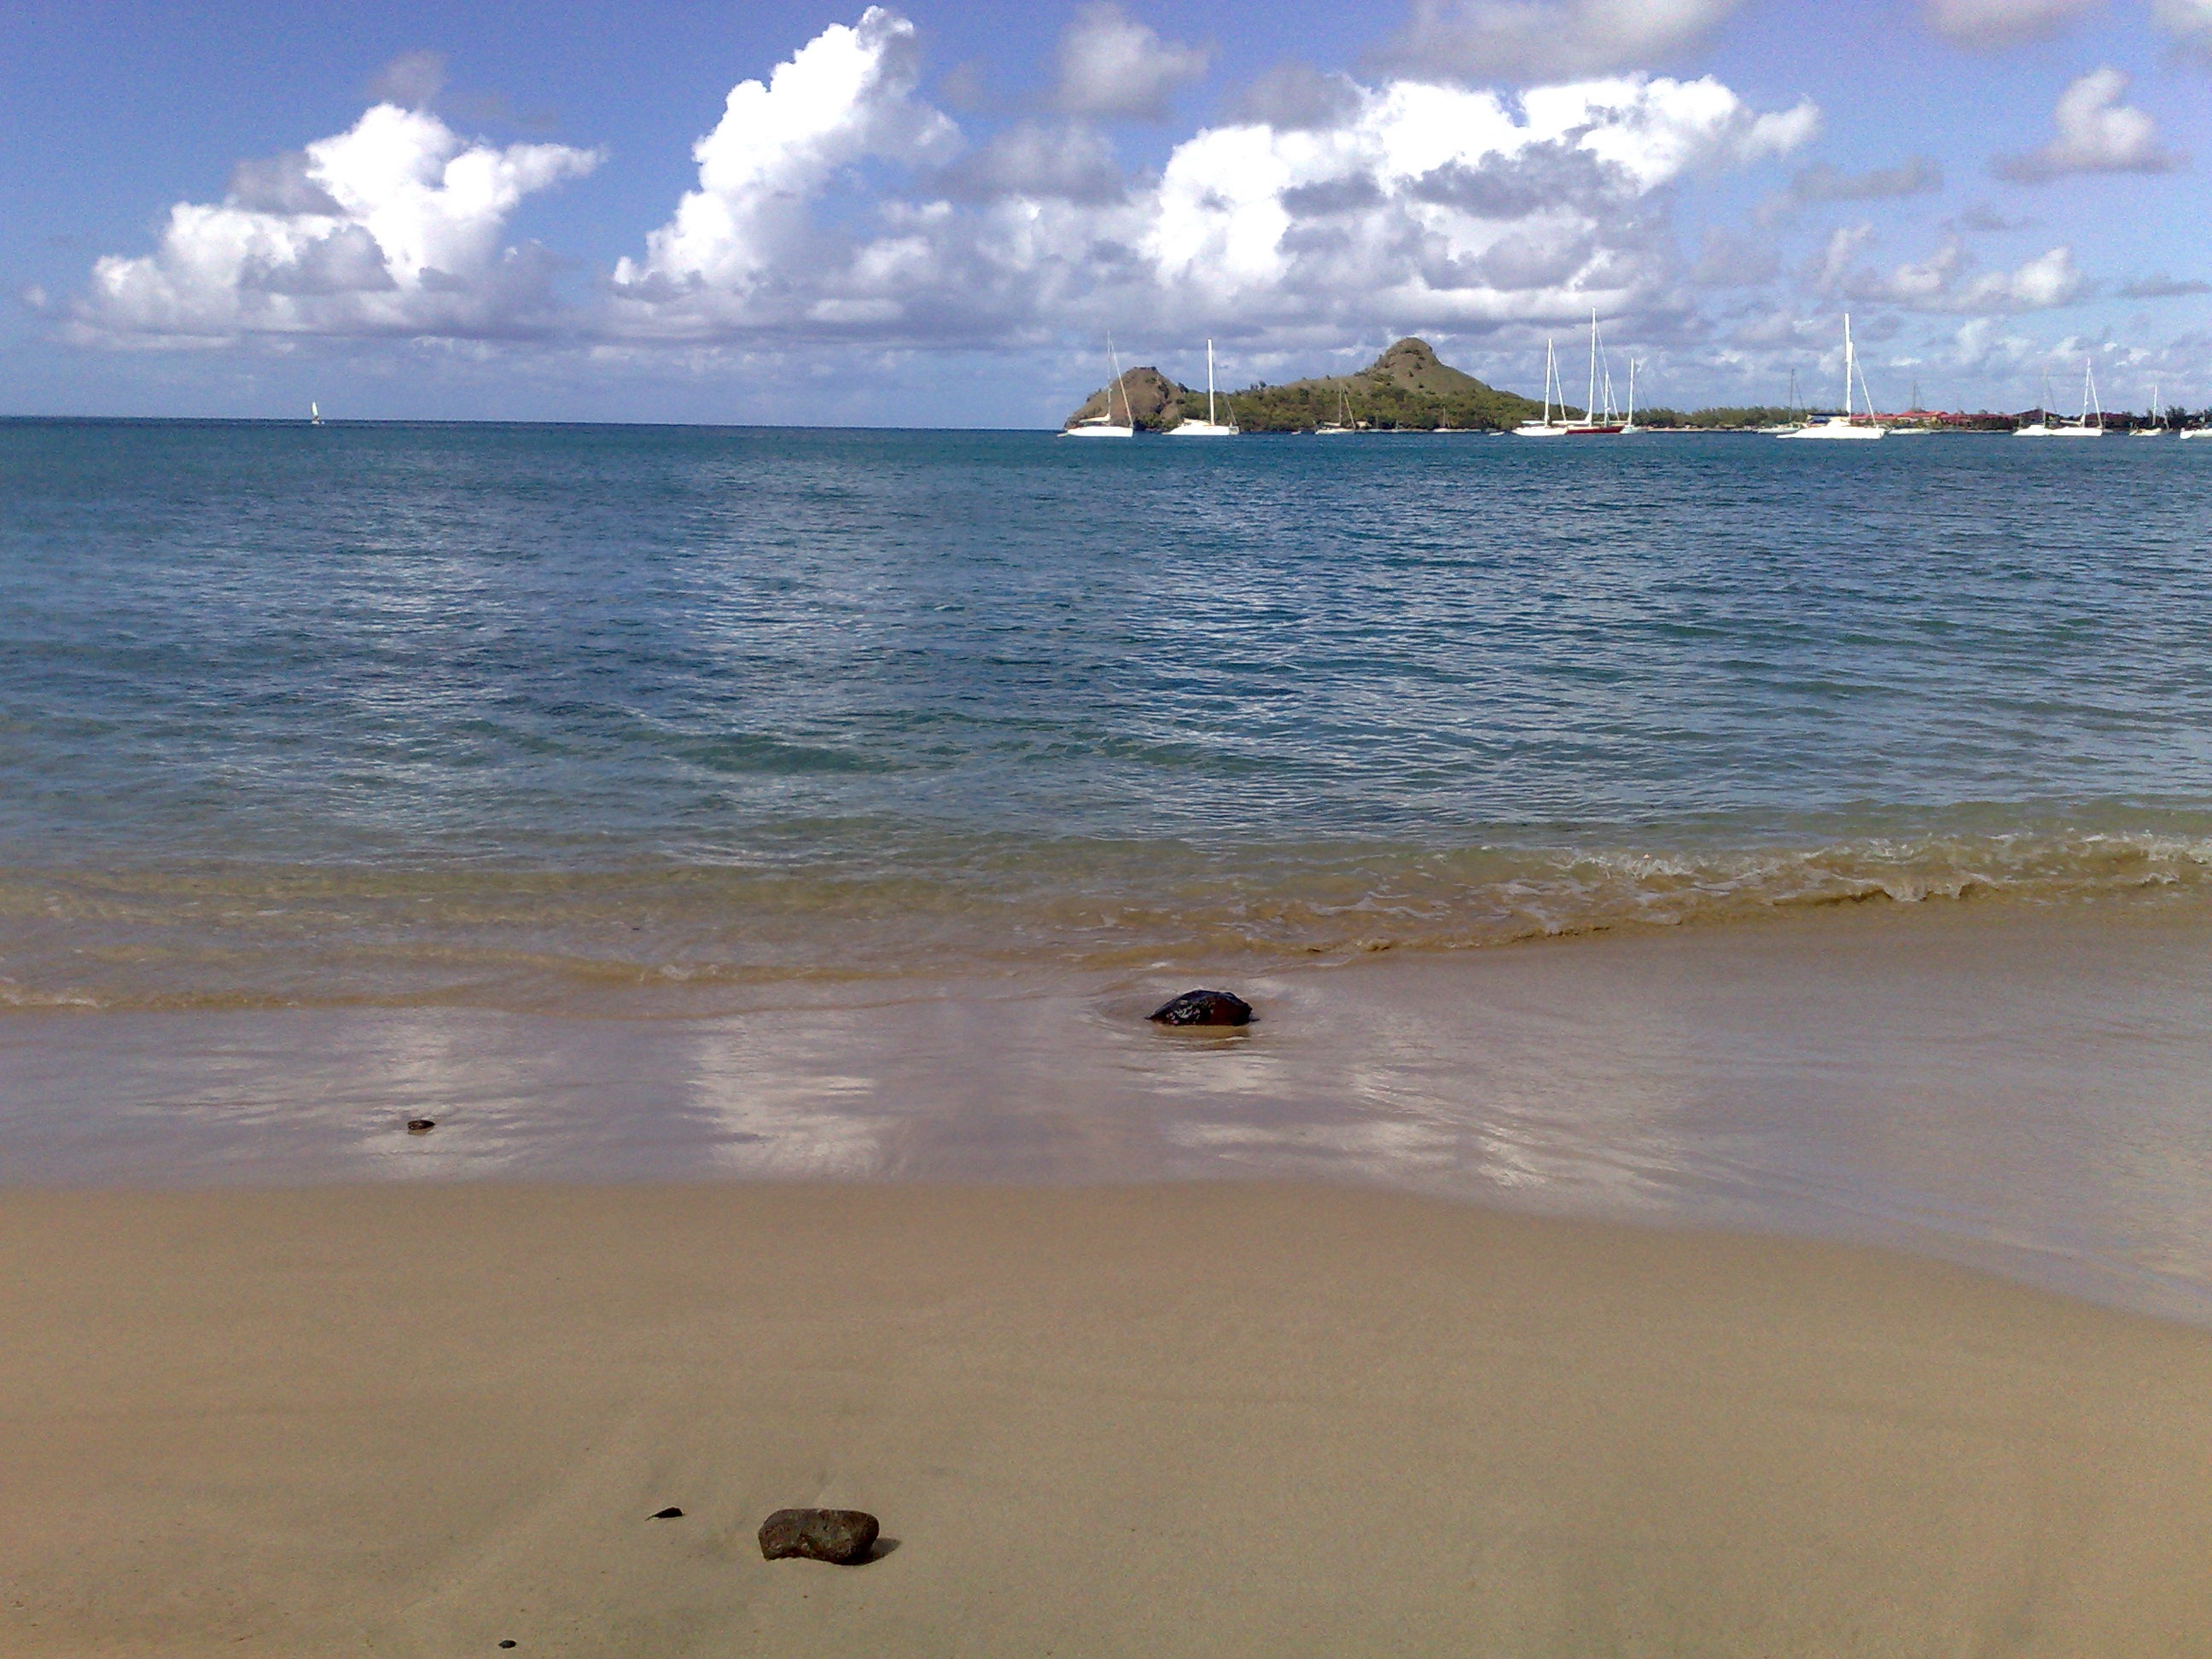
beach, sea, coast, water, sand, ocean, horizon, cloud, shore, wave, holiday, bay, body of water, caribbean, cape, st lucia, wind wave, rodney